The Intent 2: The Come Up

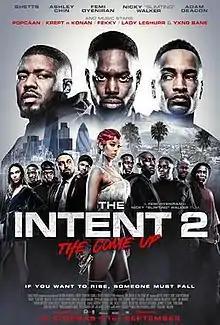

The Intent 2: The Come Up (also known as The Intent 2) is a 2018 British crime thriller film directed by, written by and starring Femi Oyeniran. It stars Ghetts in the lead role with Dylan Dufus and Ashley Chin reprising their role from the first film. It is the prequel to "The Intent".